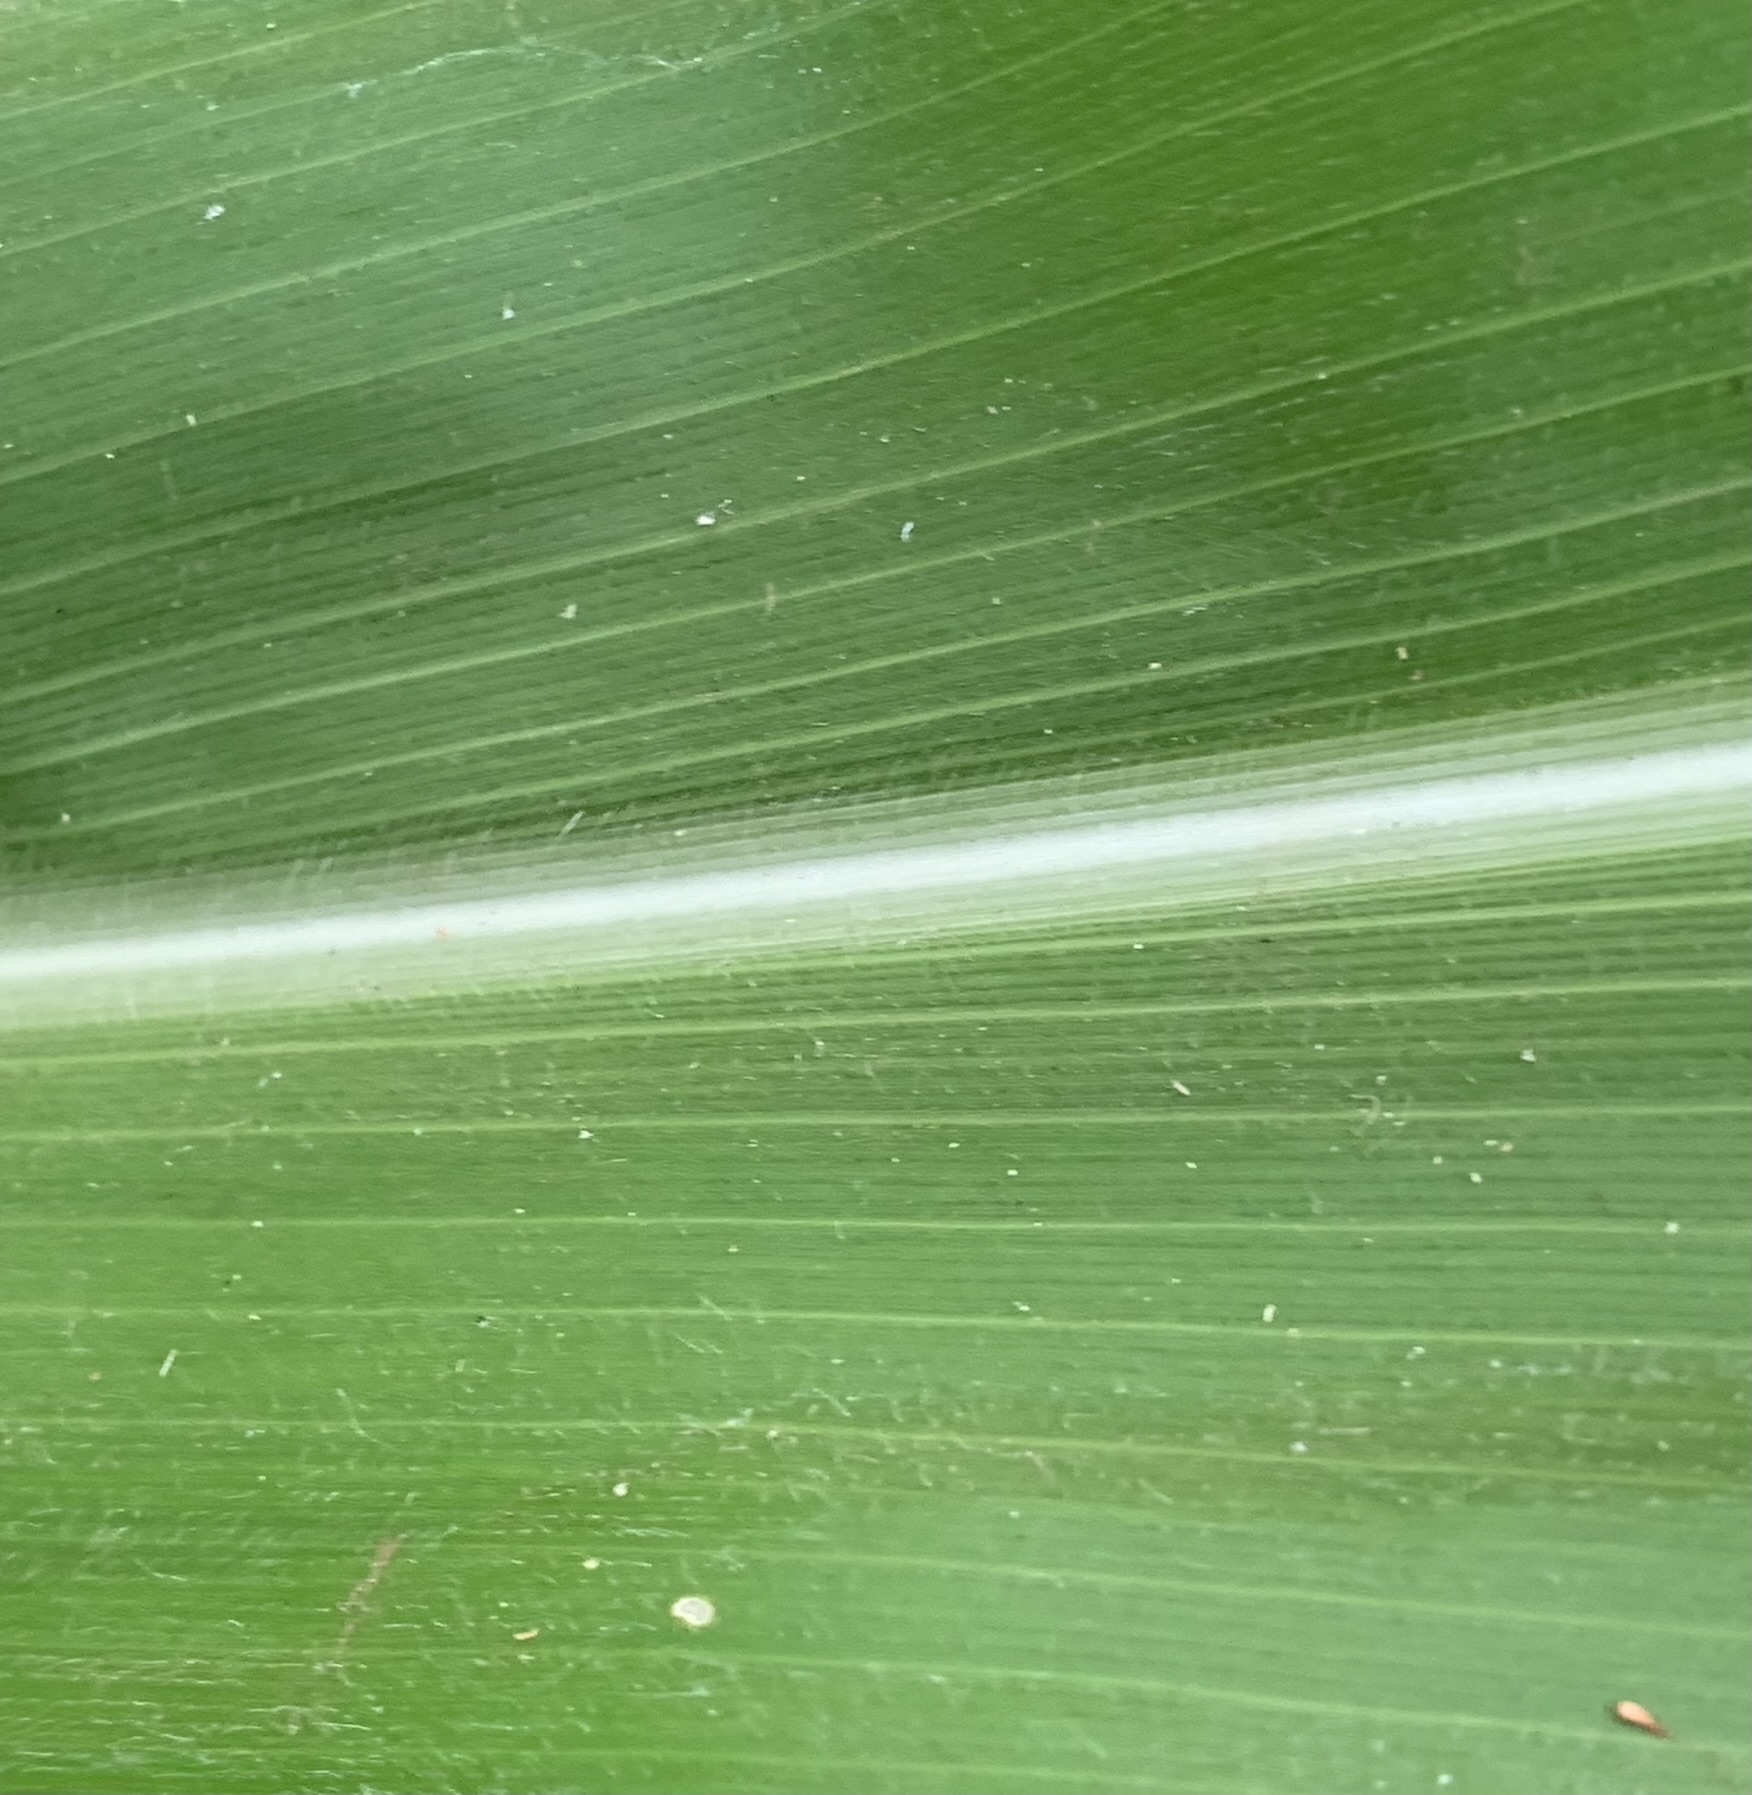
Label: Healthy